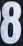
Number: 8